Great Depression in the United States

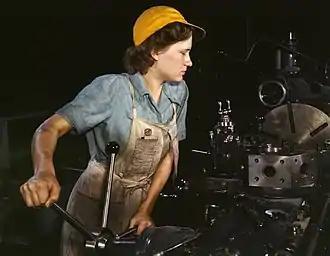
A woman working in a military aircraft factory in Fort Worth, Texas in 1942. Millions of American women found work in the defense industry during the Second World War.

Crop failures beginning in 1921 began to impact this poorly regulated system, the expansion areas of corn and cotton suffered the largest due to the Dust Bowl era resulting in real estate value reductions. In addition, the year 1921 was the peak for banking expansion with roughly 31,000 banks in activity, however, with the failures at the agricultural level 505 banks would close between 1921 and 1930 marking the largest banking system failure on record. Regulatory questions began to hit the debating table around banking qualifications as a result; discussions would continue into the Great Depression as not only were banks failing but some would disappear altogether with no rhyme or reason. The panic of financial crisis would increase in the Great Depression due to the lack of confidence in the regulatory and recovery displayed during the 1920s, this ultimately drove a nation of doubts, uneasiness, and lack of consumer confidence in the banking system.